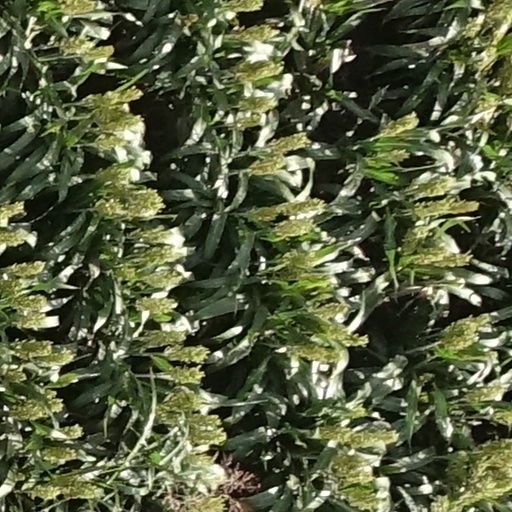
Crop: sorghum